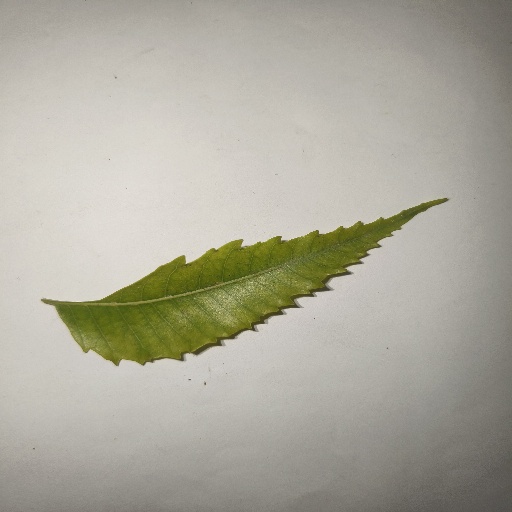
Species: Neem
Leaf condition: Yellow Leaf